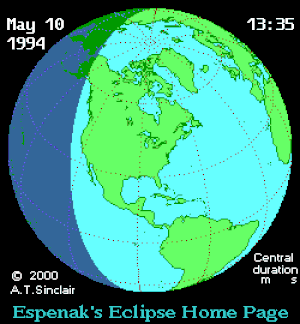
L'éclipse solaire du 10 mai 1994 est une éclipse annulaire, qui eut lieu il y a : 24 ans, 5 mois et 23 jours.